WELY

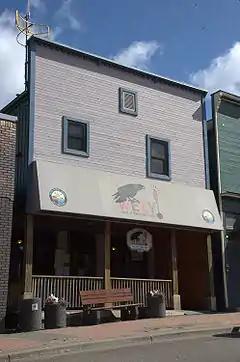
Former WELY studios

WELY (1450 AM) and WELY-FM (94.5 FM) are a pair of simulcast radio stations based in the town of Ely, Minnesota, United States. WELY serves the Boundary Waters Canoe Area, which Ely is a popular gateway to, and surrounding towns and areas of northeastern Minnesota. The stations were sold to Wisconsin company Civic Media as of February 2025.